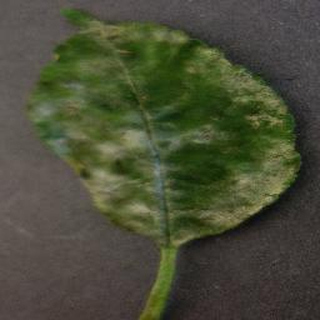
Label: cherry_powdery_mildew